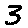
Label: 3